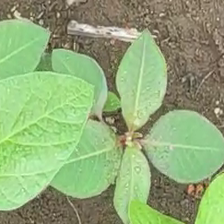
Weed species: Moti_dudhi(Euphorbia_geneculata_L)